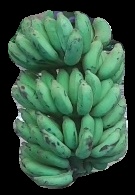
Variety: elakki-bale
Grade: grade3